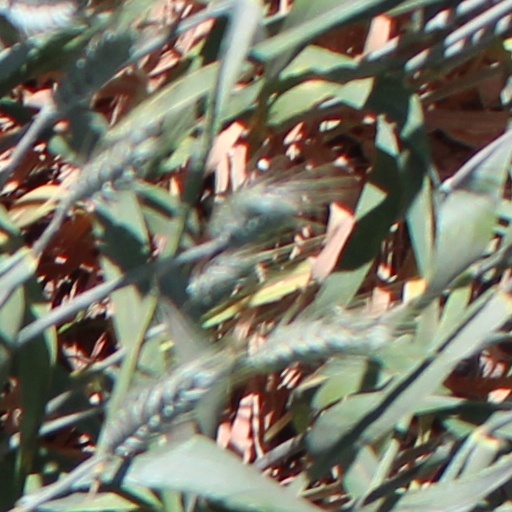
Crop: wheat